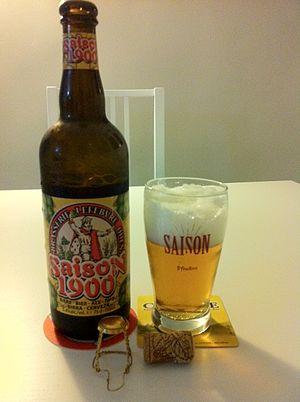
Saison 1900, bière belge
Le boudin vert est une spécialité culinaire belge originaire d'Orp-le-Petit, dans la province du Brabant wallon, où il est connu sous le nom de vète trêpe.
Bistrot de Terroir est un label de qualité concernant des cafés ou des débits de boisson de Wallonie. Il a été créé sur l'initiative du gouvernement régional. Ses adhérents, une centaine dans les cinq provinces, regroupés dans le cadre de la fédération HORECA de Wallonie, s'engagent à respecter trois critères : « Proposer en permanence, à la carte, au moins trois produits du terroir local et en cas de restauration, un plat typique de la région ; valoriser les richesses touristiques des environs auprès de leur clientèle ; être enregistré à l'Agence fédérale pour la sécurité de la chaîne alimentaire. »